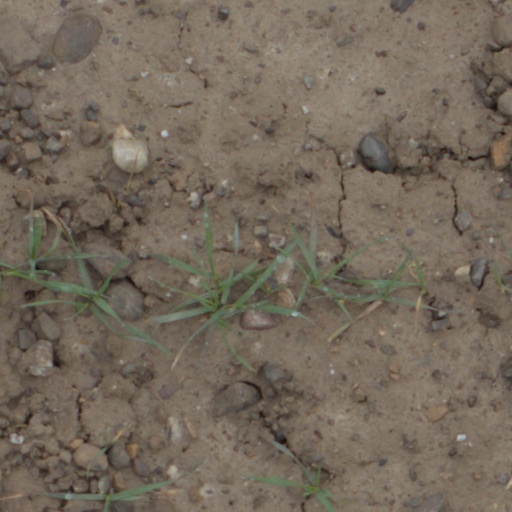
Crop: wheat